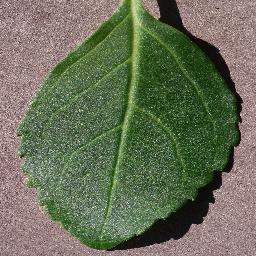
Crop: cherry
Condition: (including_sour)_healthy